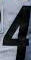
Number: 4